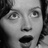
Emotion: surprise